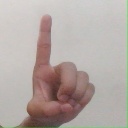
अक्षर: ड